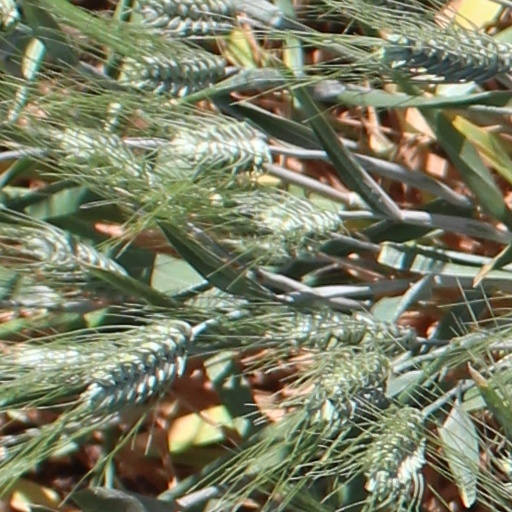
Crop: wheat